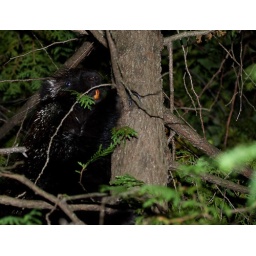
Saw two of these bad boys in a tree right next to my house.